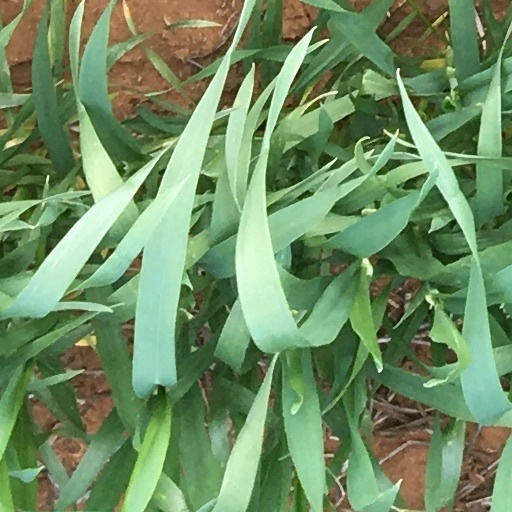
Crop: wheat